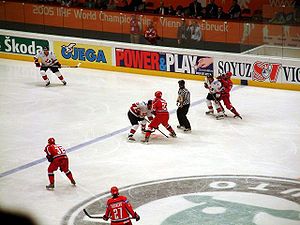
Canadas ishockeylandshold / Resultater / VM
Canada i kamp mod Rusland ved VM i 2005.
Canadas ishockeylandshold er det nationale ishockeylandshold i Canada, og kontrolleres af det canadiske ishockeyforbund, Hockey Canada. Holdet er med intet mindre end syv OL- og 18 VM-guldmedaljer et af de ubetinget stærkeste landshold i verden. De spillede deres første landskamp nogensinde den 10. januar 1910 mod Schweiz.